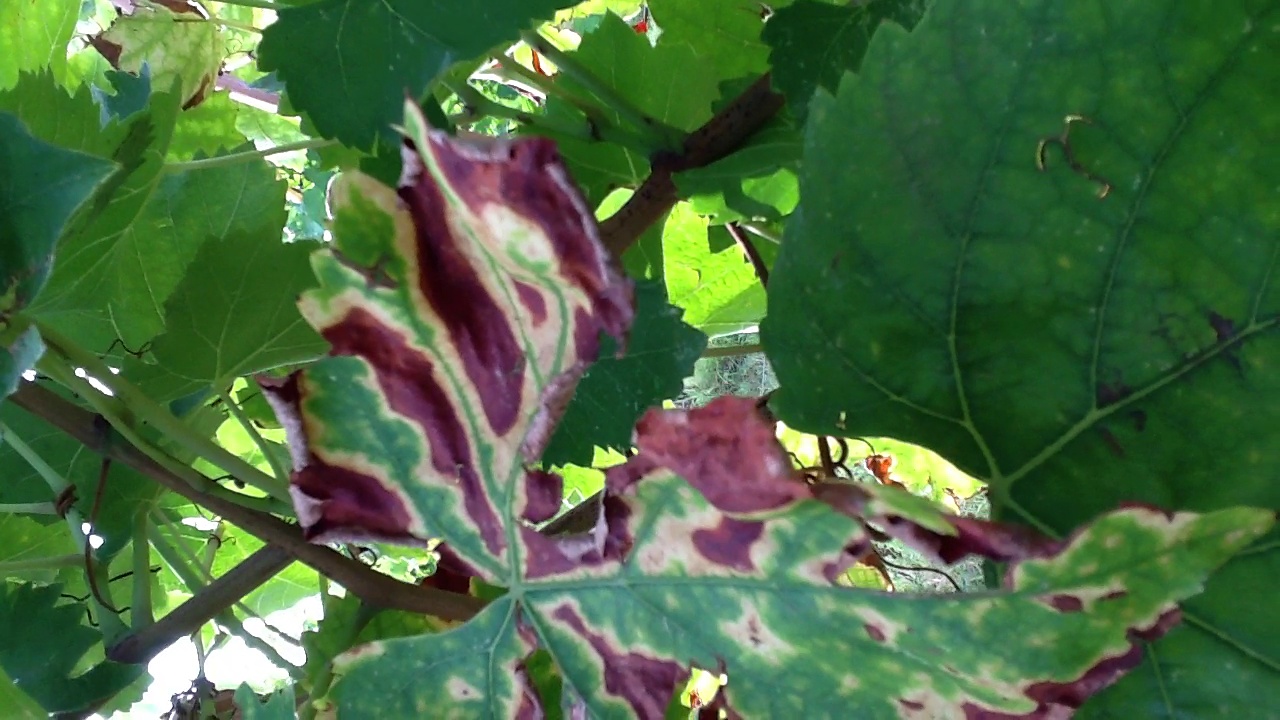
Label: esca